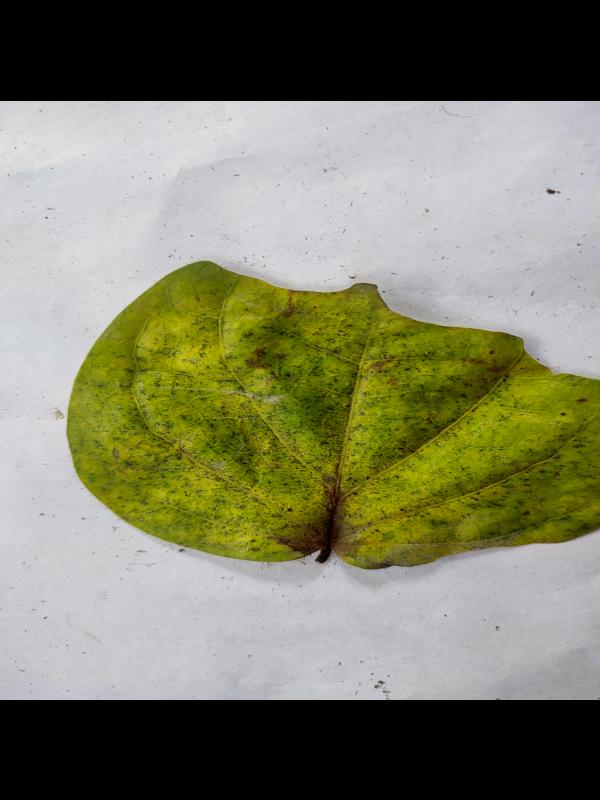
Label: Dried_Leaf